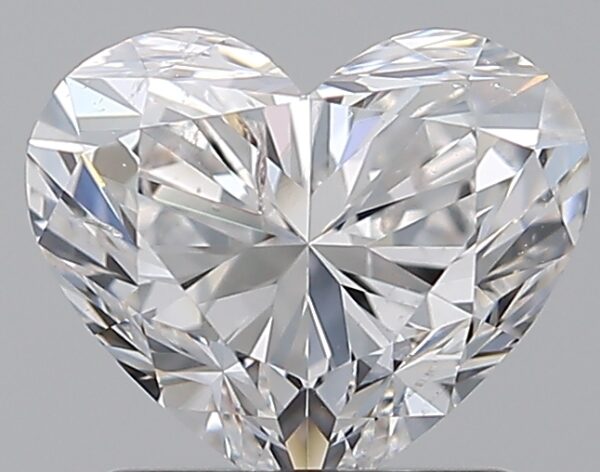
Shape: heart
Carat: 1.2
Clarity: SI2
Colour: E
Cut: EX
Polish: EX
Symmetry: EX
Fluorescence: N
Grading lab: GIA
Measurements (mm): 6.29 x 7.37 x 4.39